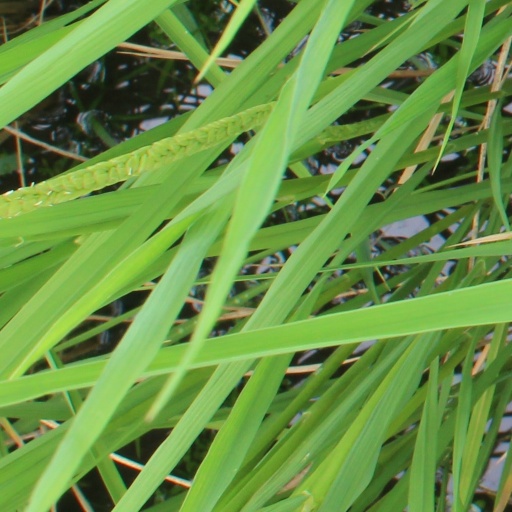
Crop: rice